The Will of an Eccentric

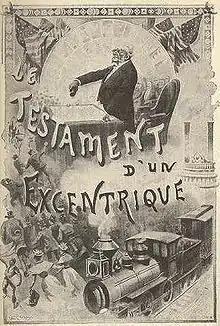
Frontespiece of the french original edition

The Will of an Eccentric is a 1900 adventure novel written by Jules Verne based on the Game of the Goose.